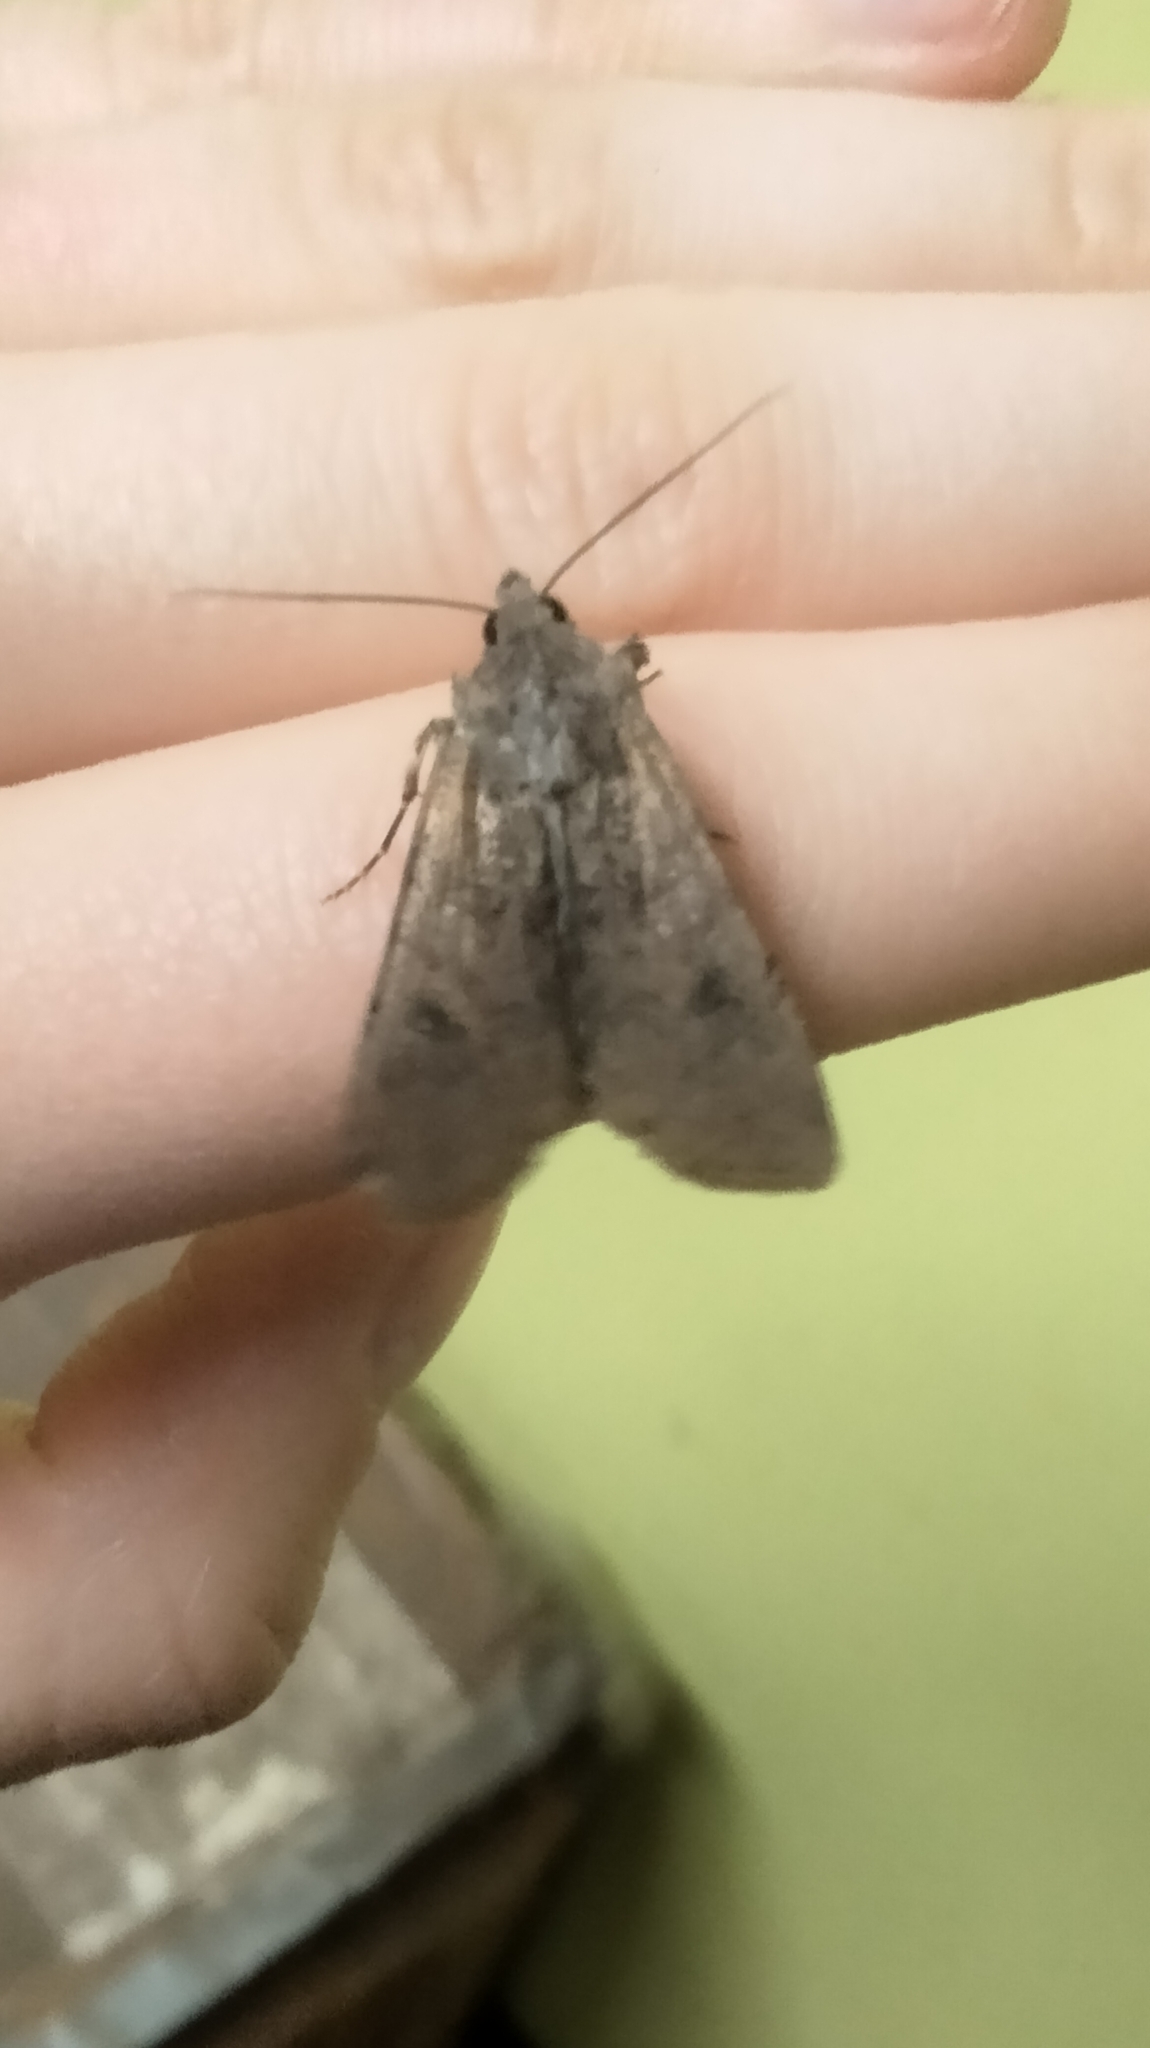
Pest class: cutworms